Describe the emotion expressed in this image:  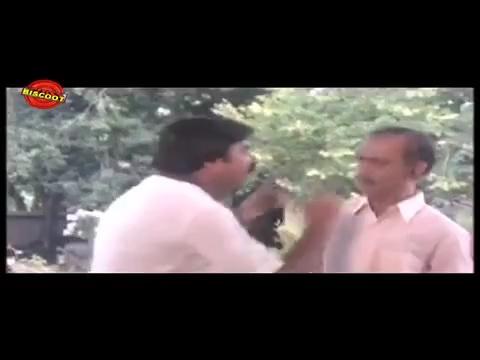
This person displays Pain, valence and arousal with low intensity.